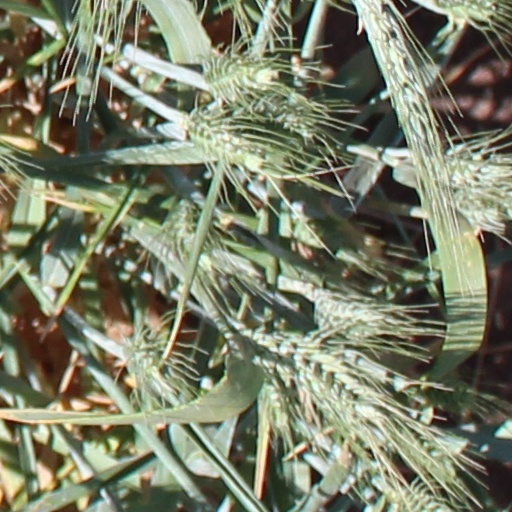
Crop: wheat